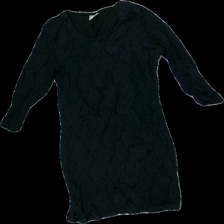
View: front
Type: Dress
Category: Ladies
Brand: Not in the list
Brand text on label: Vero moda
Colors: Black
Material: 100% Nylon
Pattern: Lace
Cut: Tight
Size: M
Season: All
Price range: <50
Recommended usage: Recycle
Description: Lace dress